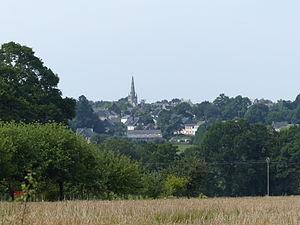
Naizin vue générale depuis la route du Salut
Naizin [nɛzɛ̃] est une ancienne commune française située dans le département du Morbihan, en région Bretagne, devenue, le 1ᵉʳ janvier 2016, une commune déléguée de la commune nouvelle d'Évellys.